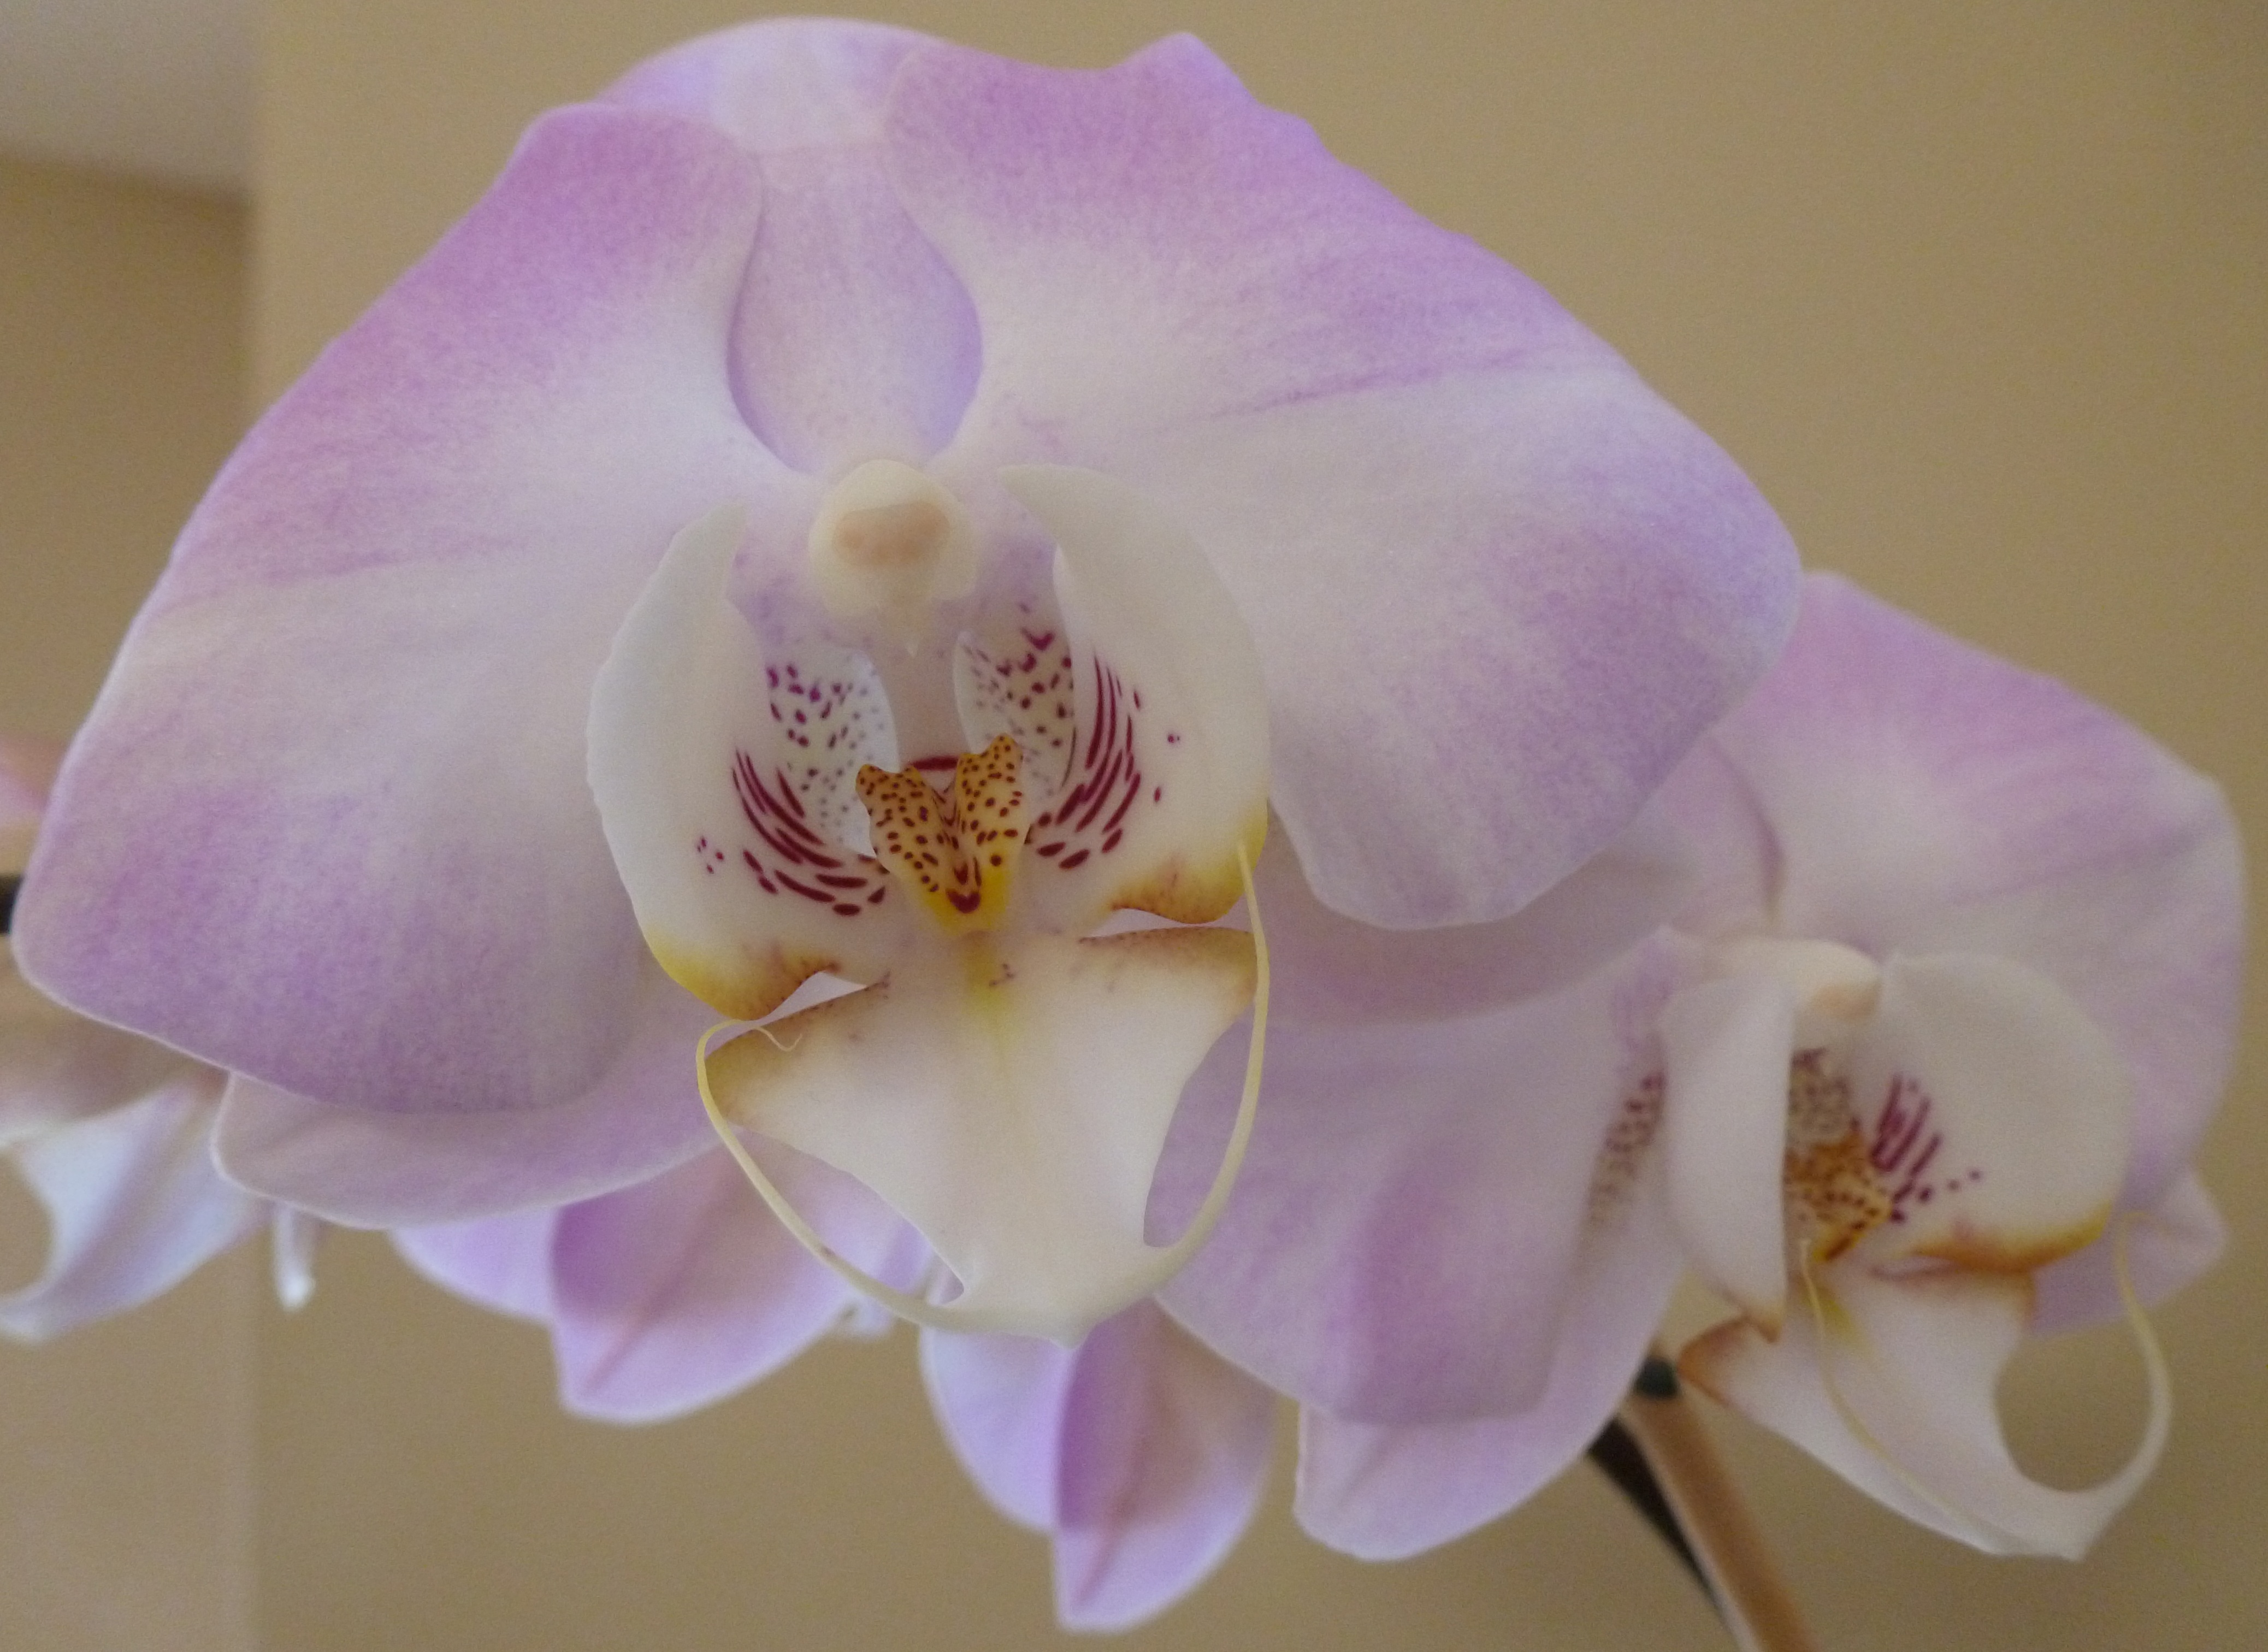
blossom, plant, flower, petal, botany, pink, flora, orchid, exotic, phalaenopsis, macro photography, flowering plant, cattleya, dendrobium, land plant, moth orchid, christmas orchid, cattleya labiata